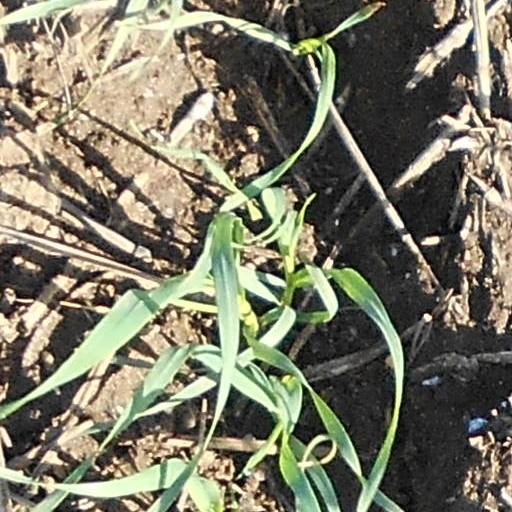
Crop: wheat